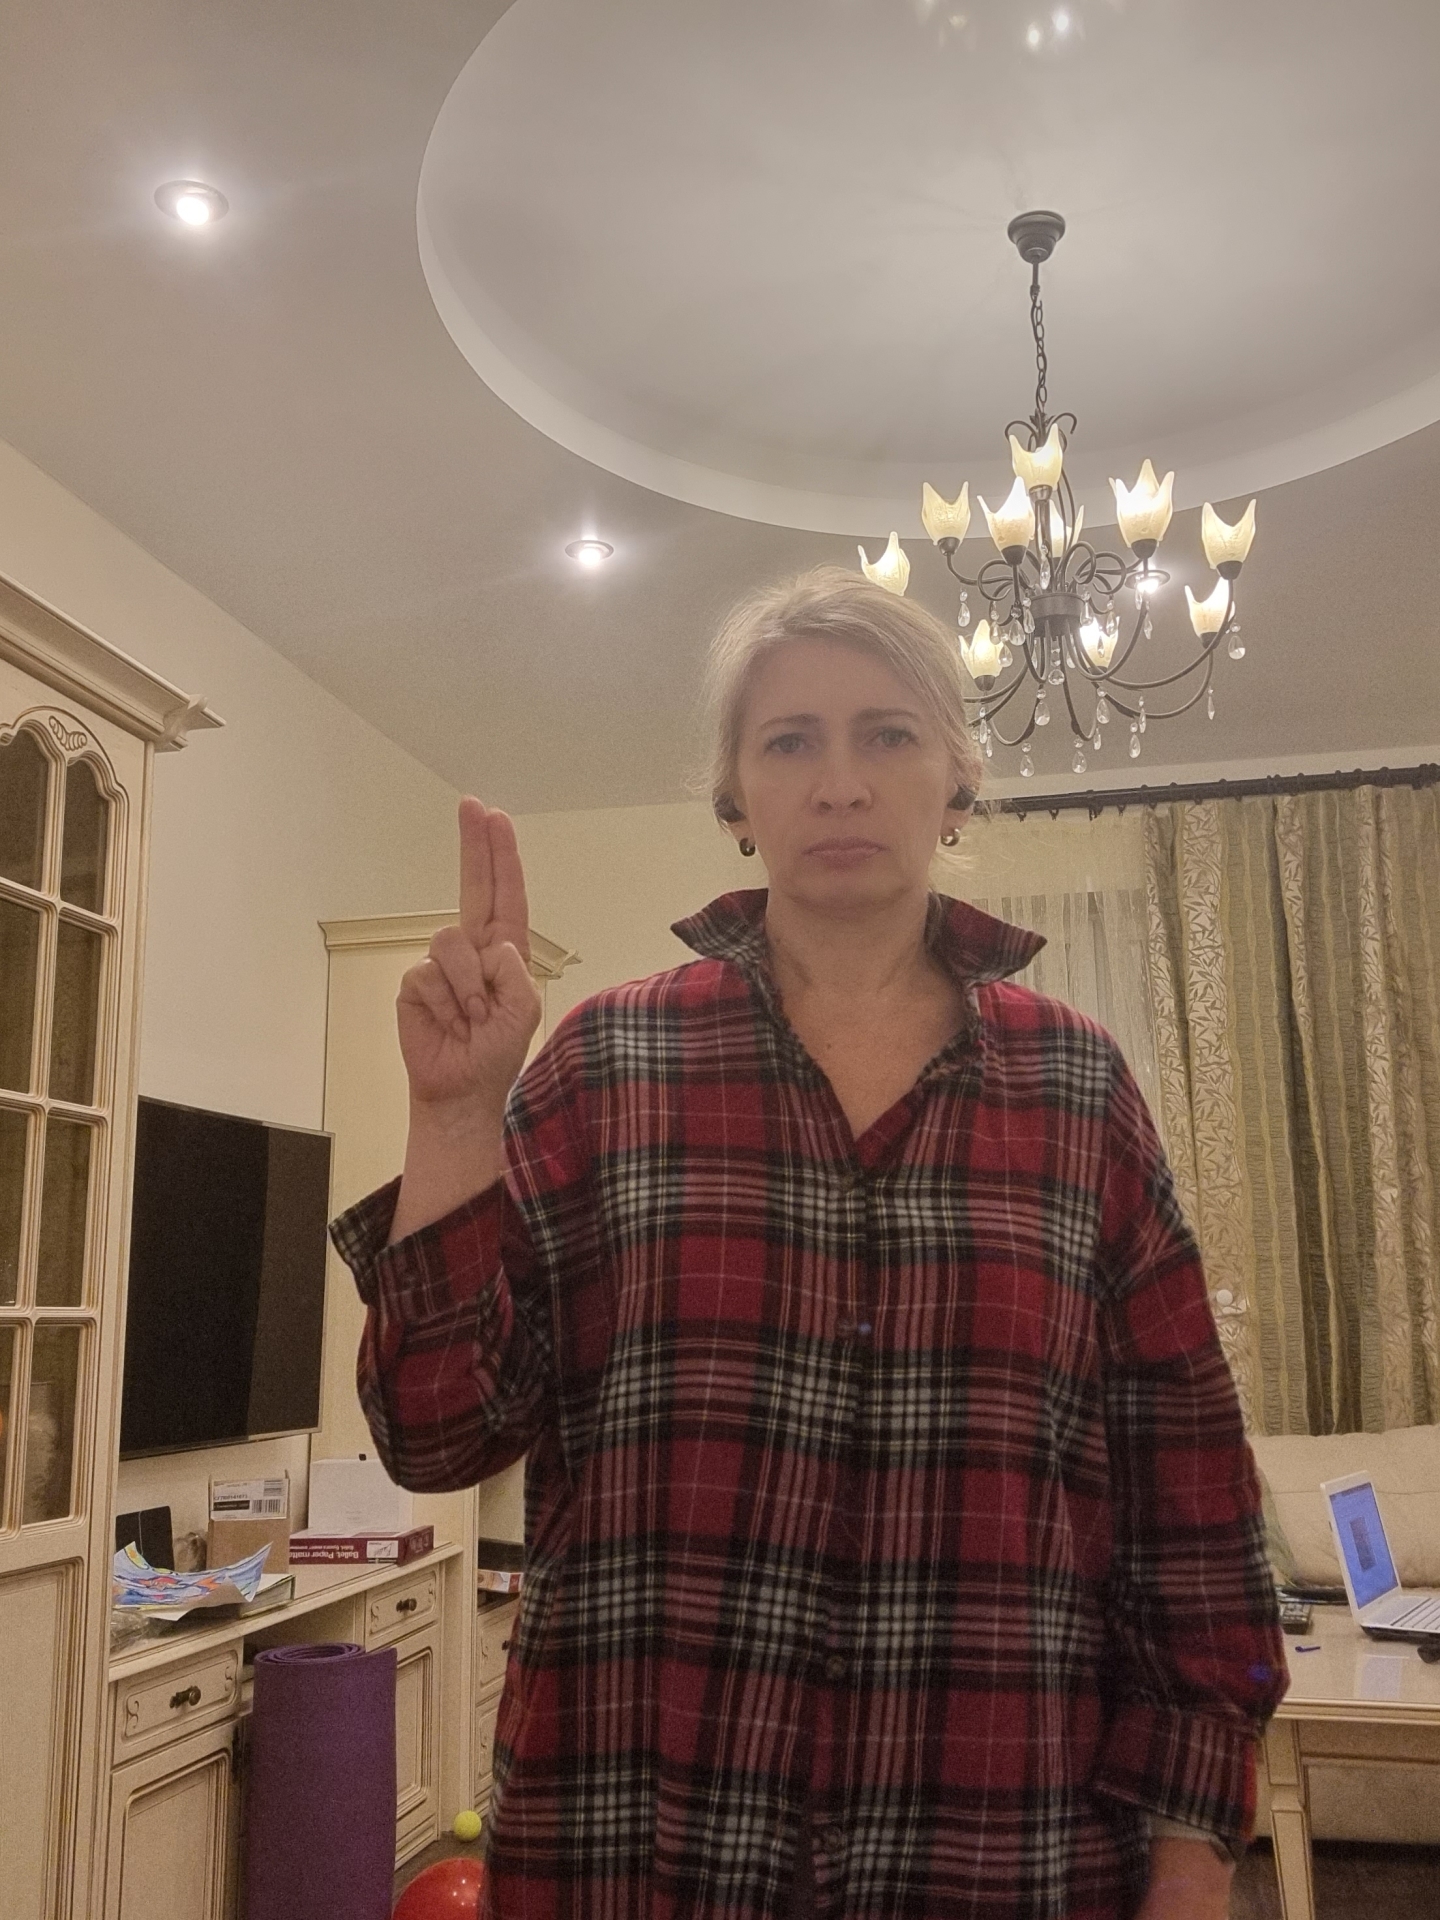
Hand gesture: two_up